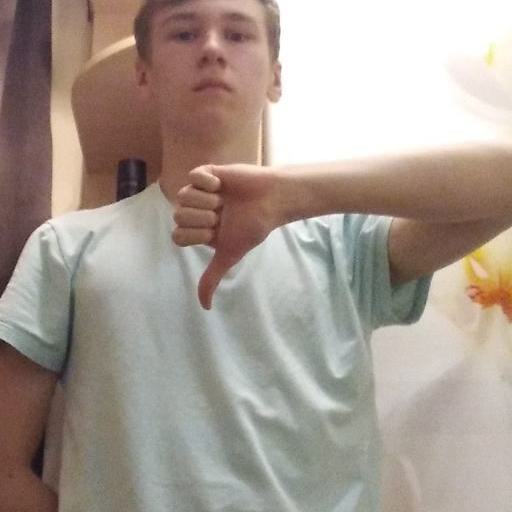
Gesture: dislike